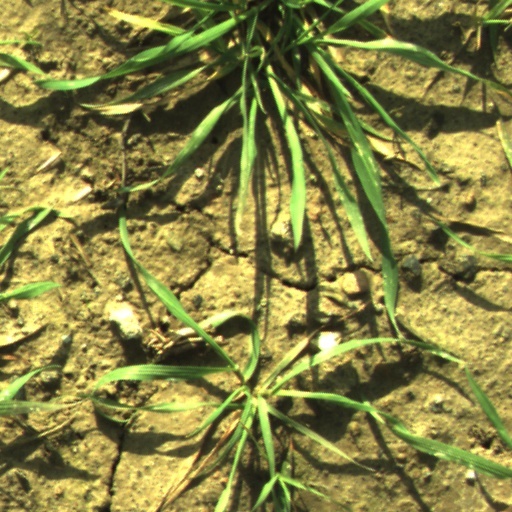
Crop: wheat